Sannidal Church

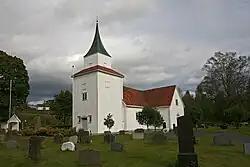
View of the church

Sannidal Church is a parish church of the Church of Norway in Kragerø Municipality in Telemark county, Norway. It is located in the village of Sannidal. It is the church for the Sannidal parish which is part of the Bamble prosti (deanery) in the Diocese of Agder og Telemark. The white, wooden church was built in a cruciform design in 1772 using plans drawn up by an unknown architect. The church seats about 330 people.